People's Party (Serbia, 2008)

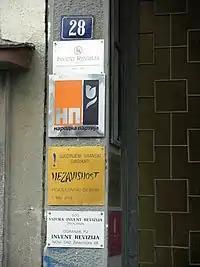
Party headquarters in Novi Sad

The People's Party (abbr. NP) was a political party in Serbia. It was founded and led by the former Mayor of Novi Sad and former Serbian Radical Party member Maja Gojković.